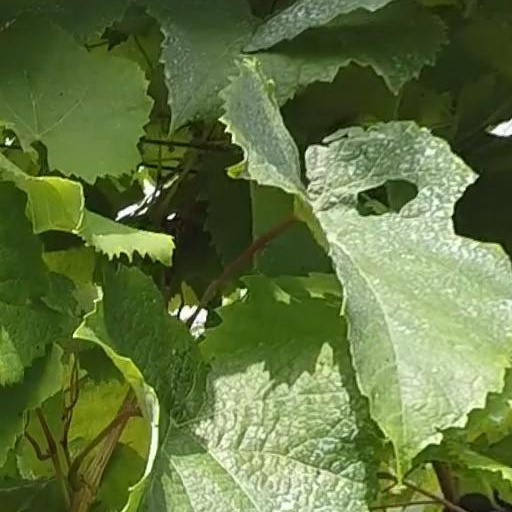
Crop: grape